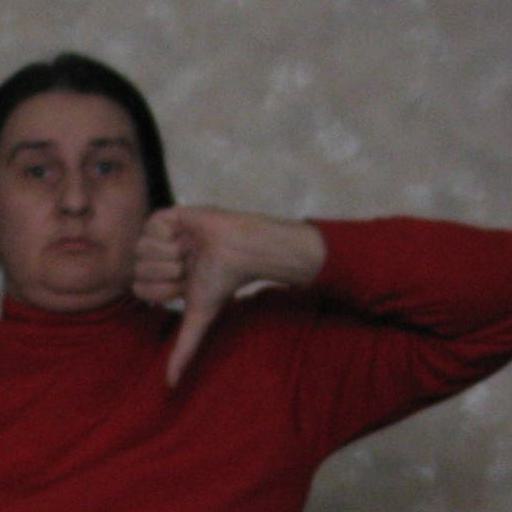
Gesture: dislike